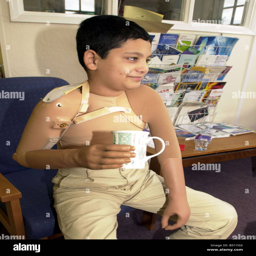
person who lost both arms and suffered terrible burns during the bombing undergoing